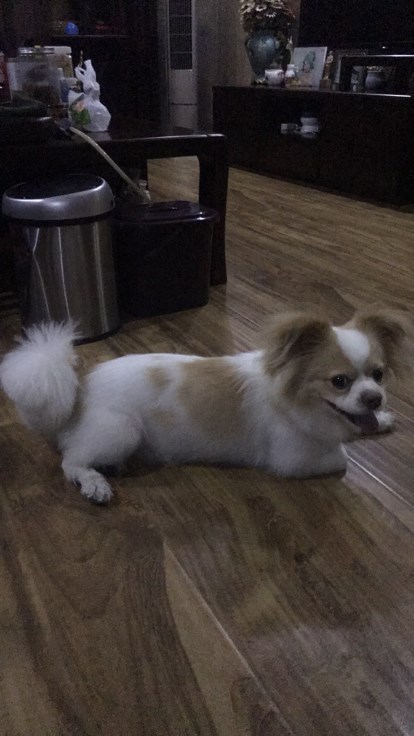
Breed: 806-n000129-papillon